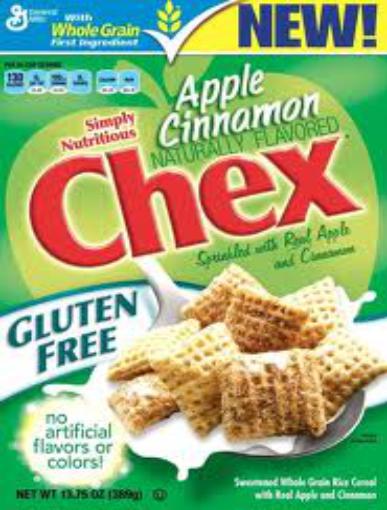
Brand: Cinnamon Chex
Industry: Food